Whiz Kids (TV series)

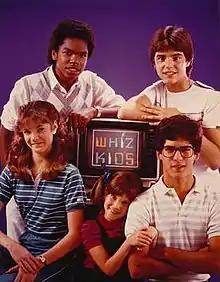
The "Whiz Kids" Gang

Richie Adler (Matthew Laborteaux) is a tenth-grader who lives with his mother Irene (Madelyn Cain) and younger sister Cheryl (Melanie Gaffin). His parents are divorced, and his father works overseas as a telecommunications engineer to several firms. Richie is an advanced computer user and receives most of his equipment from his father, who acquires obsolete equipment that is scheduled to be scrapped. Richie collects this equipment and assembles it to form a personal computer he nicknames "Ralf". Ralf has multiple components and capabilities, including a camera that produces a facial identification system.